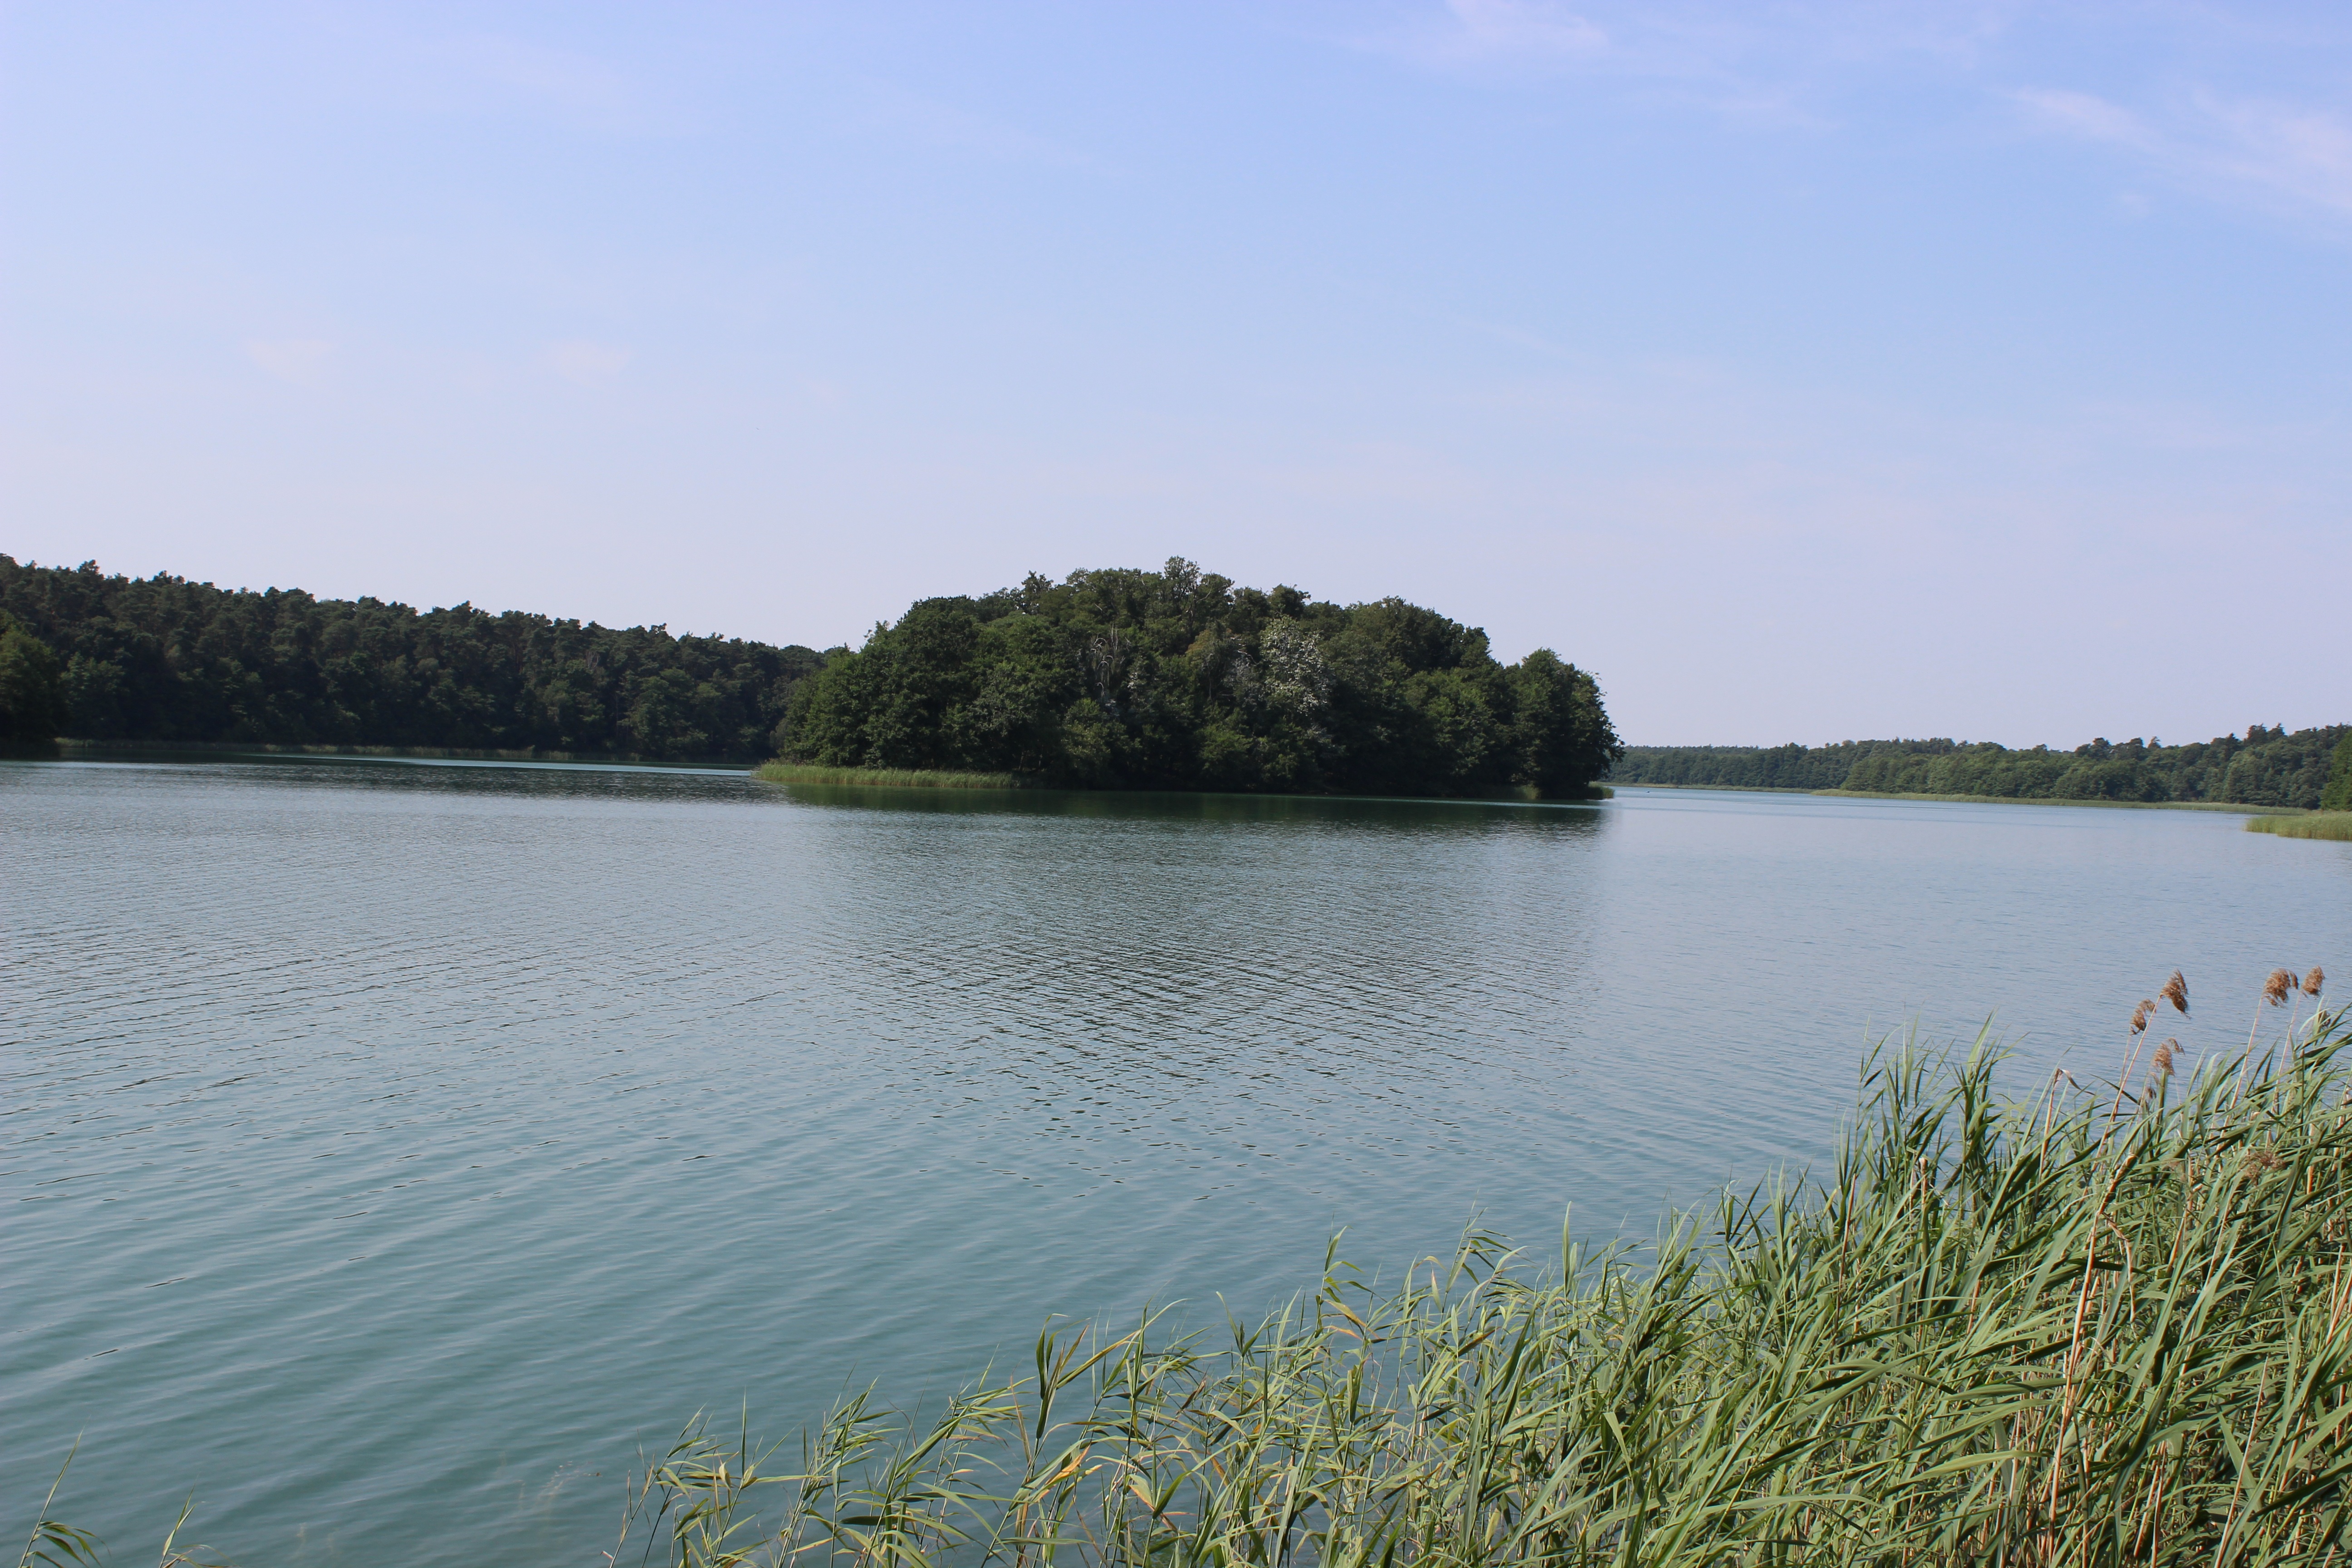
landscape, water, nature, grass, marsh, lake, river, pond, inlet, reservoir, waterway, body of water, wetland, floodplain, loch, fish pond